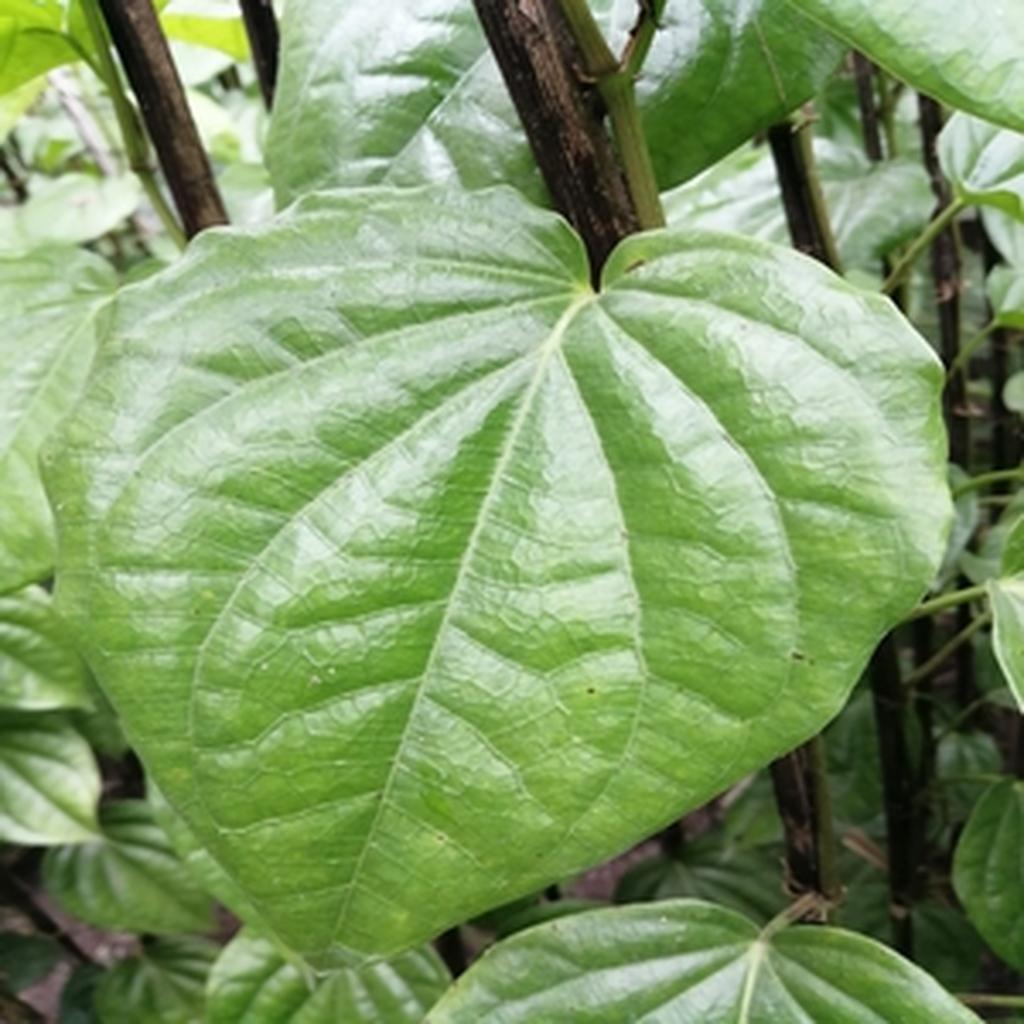
Label: Healthy_Leaf